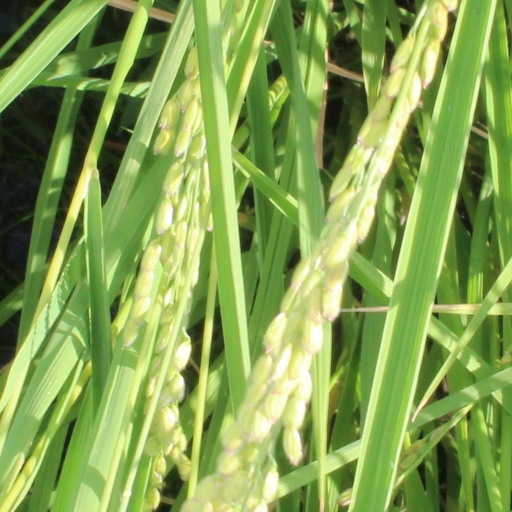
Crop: rice